Summer's Lease

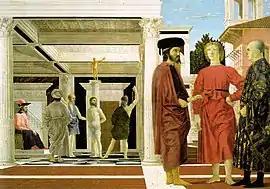
"The Flagellation of Christ" by Piero della Francesca, one of the recurring motifs in the novel and the TV series.

Molly Pargeter is a forty-something wife, and mother of three girls, who leads a stable but dull life in 1980s West London. She feels overweight and there is no passion in her relationship with her husband Hugh, who is secretly seeing another woman. For most of her life she has found escape in detective novels and books on art, especially about the fifteenth-century Italian fresco painter Piero della Francesca.